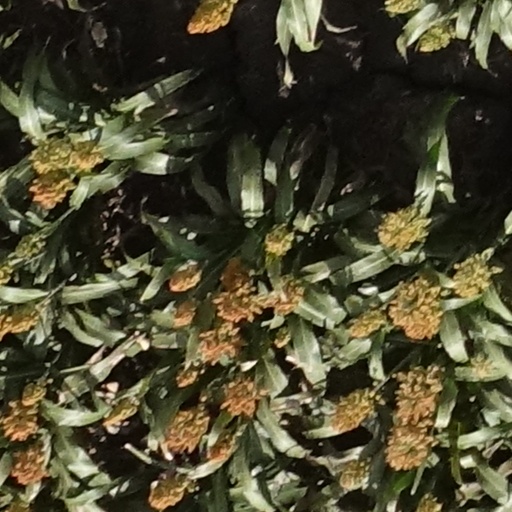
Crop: sorghum